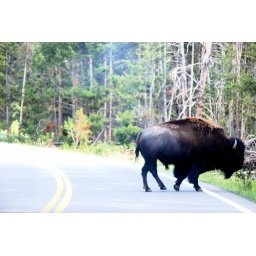
a buffalo crossing the street in front of our car in yellostone